Highland Brigade (United Kingdom)

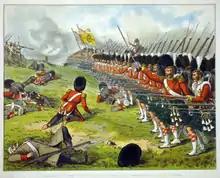
93rd Sutherland Highlanders at the Battle of Alma

A Highland Brigade was present at the Crimean War (1854–1856), as part of the 1st Division; it was initially under the command of Major-General Sir Colin Campbell (Lord Clyde). It played a significant role in the Battle of Alma.